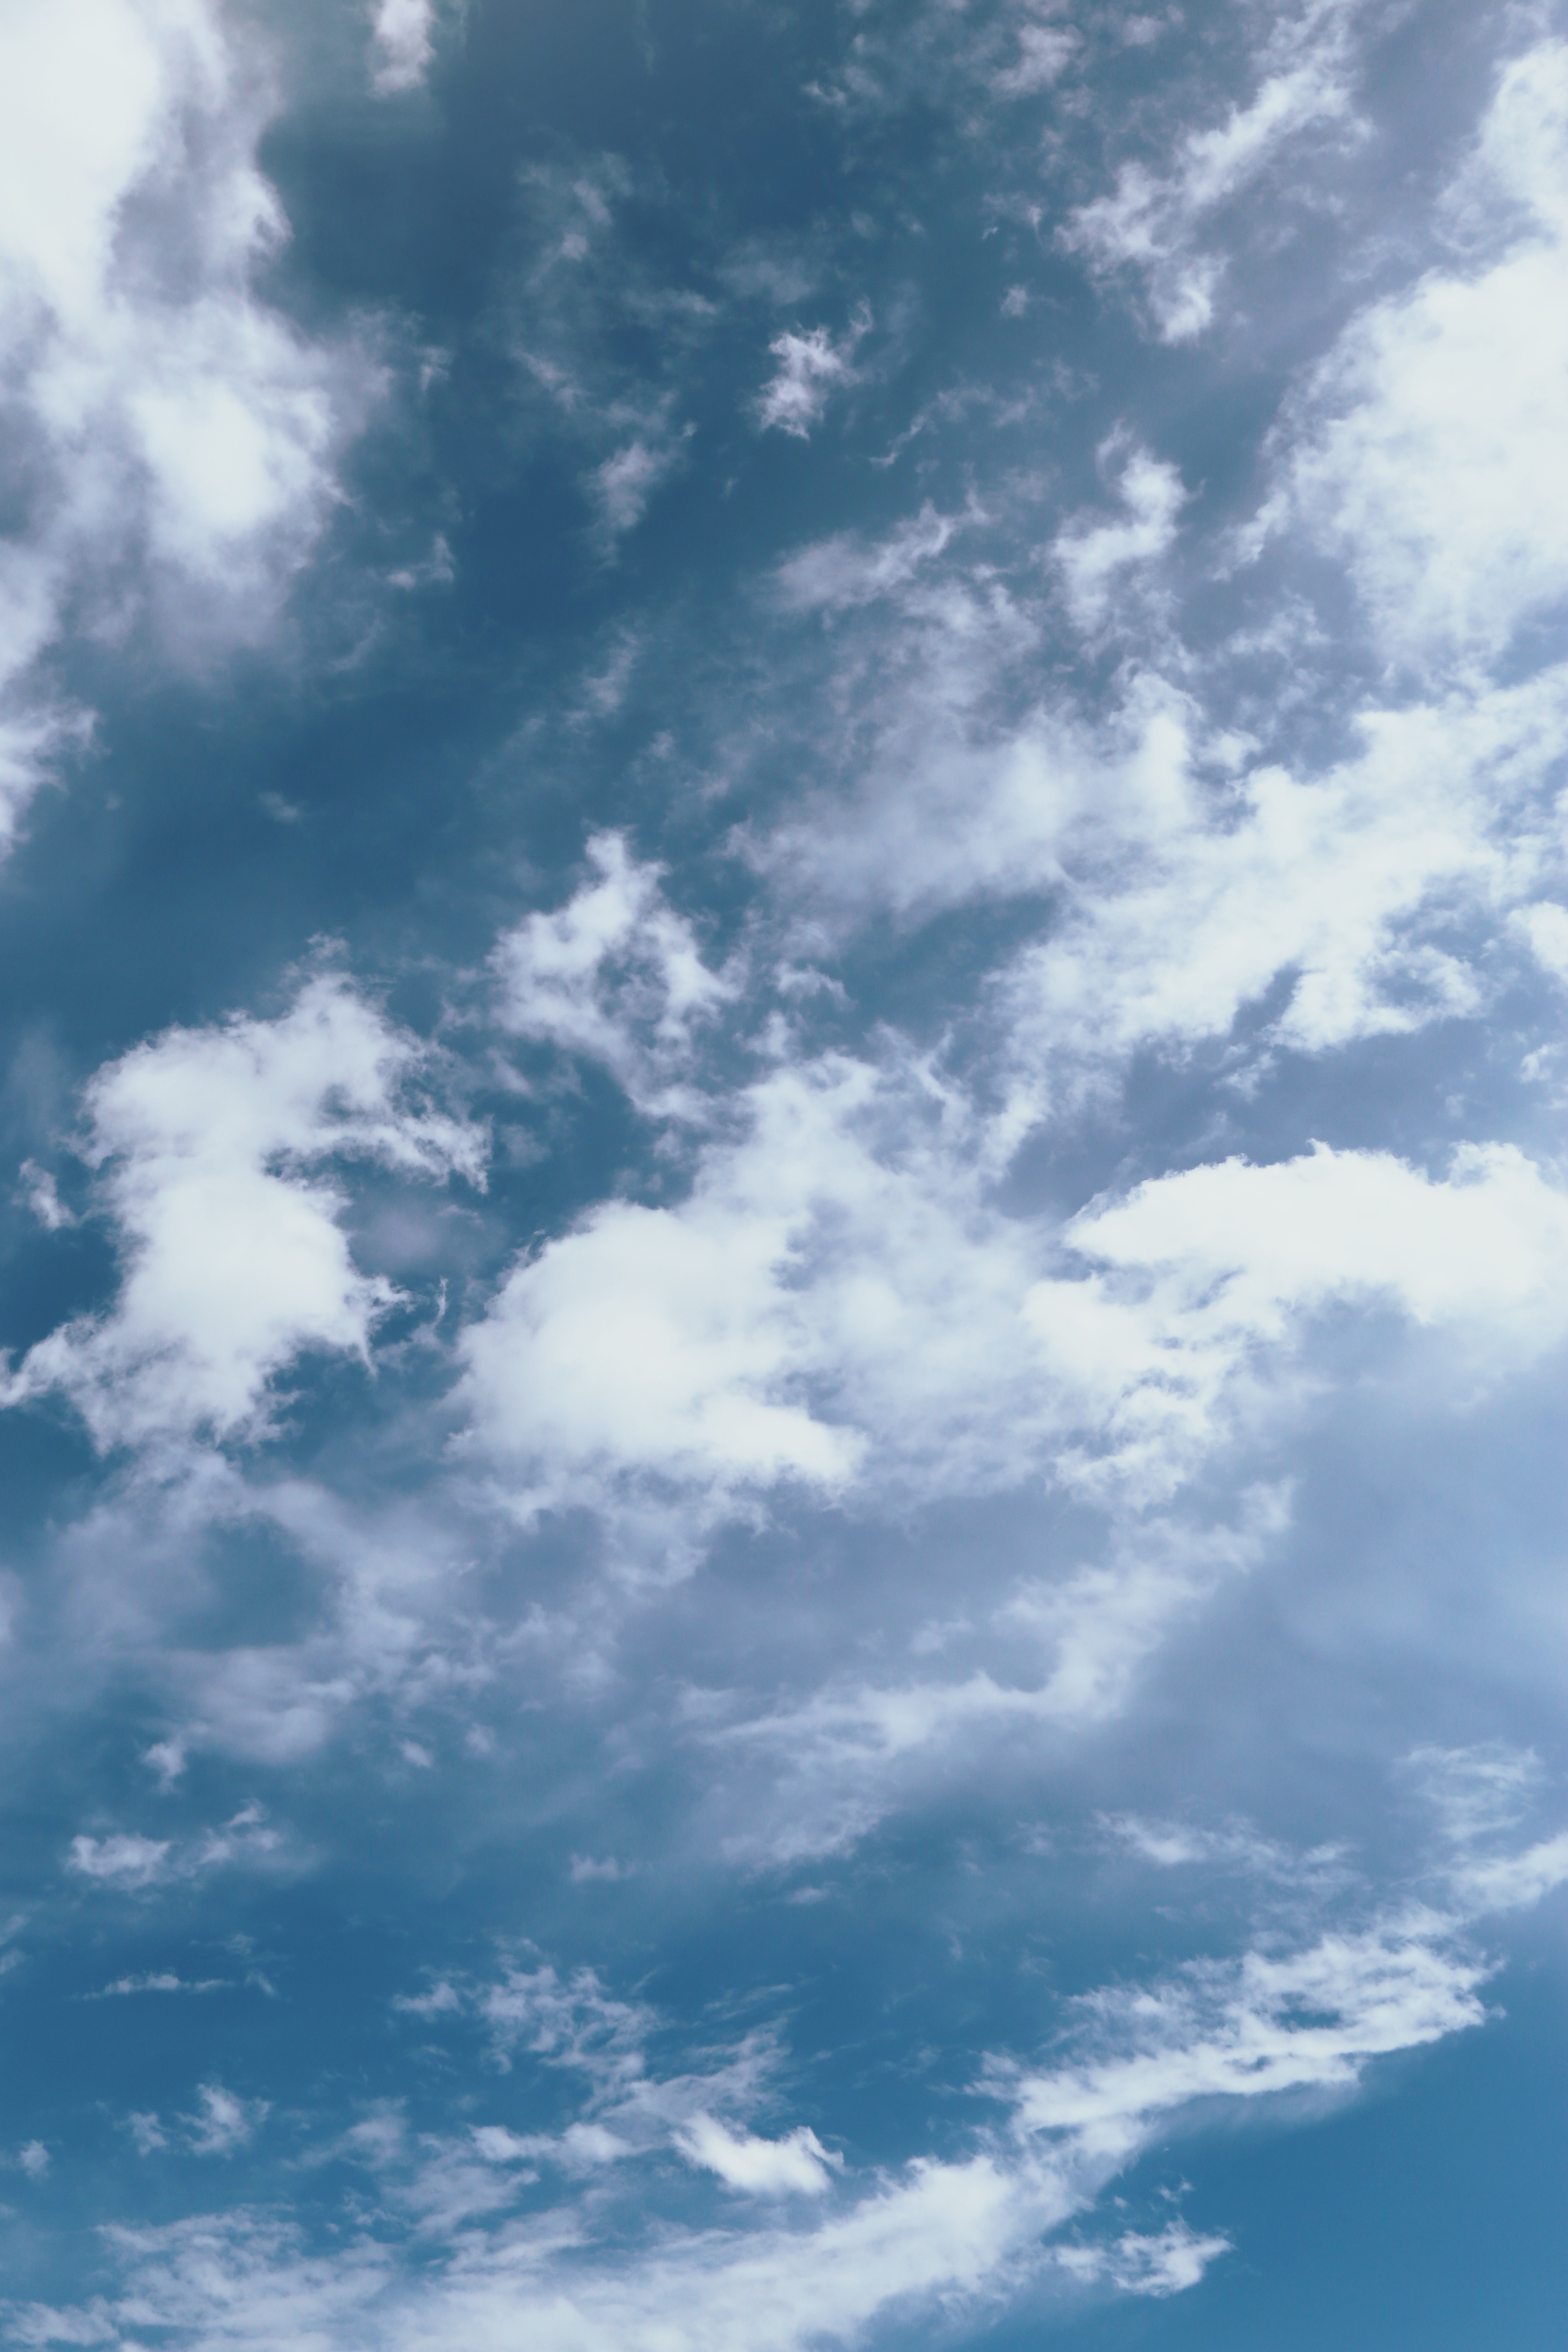
horizon, light, cloud, sky, sunlight, atmosphere, daytime, cumulus, blue, blue sky, days, white clouds, meteorological phenomenon, atmosphere of earth